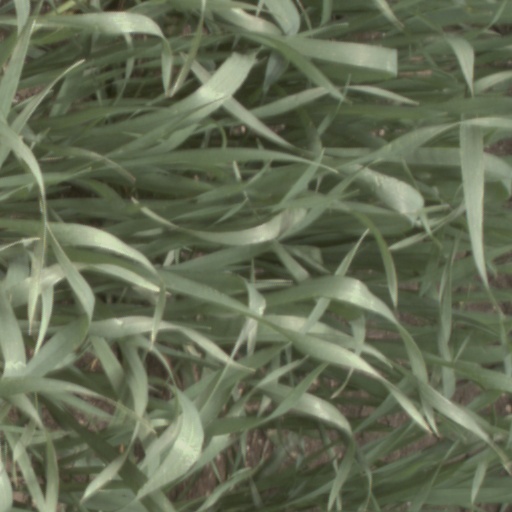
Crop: wheat